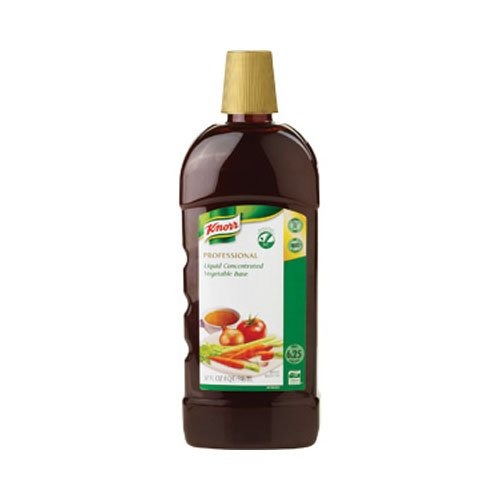
Item Name: Knorr Ultimate Liquid Concentrated Base Vegetable 32 oz, Pack of 4
Bullet Point 1: High-quality concentrated vegetable soup base; yields 8 gallons of prepared base per bottle
Bullet Point 2: Concentrated liquid base instantly creates broths and stocks with exceptional flavor, color, and aroma
Bullet Point 3: Delivers better flavor and shorter prep times than paste bases
Bullet Point 4: Awarded the Master Chefs' Institute Seal of Excellence; contains no artificial flavors, colors, or preservatives; gluten-free
Bullet Point 5: Delicious, hearty vegetable flavor liquid is ideal for soups, sauces, and glazes
Value: 128.0
Unit: Fl Oz

Price: 88.92